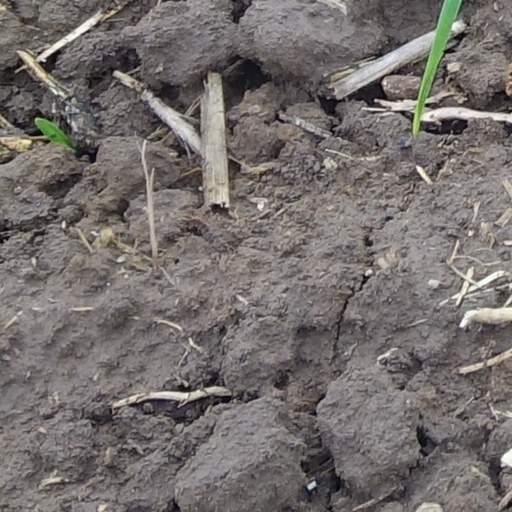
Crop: wheat